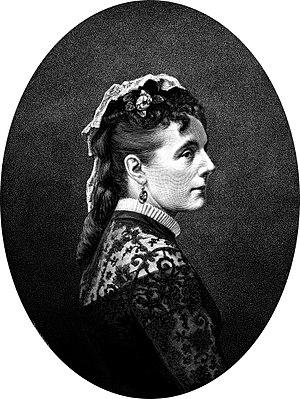
S.M. la reine Marie-Henriette de Belgique.